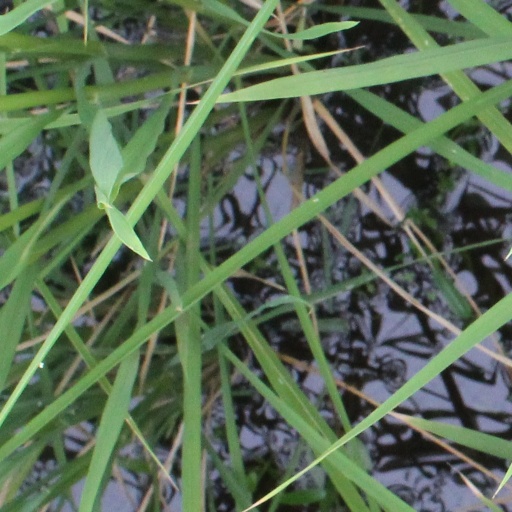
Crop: rice